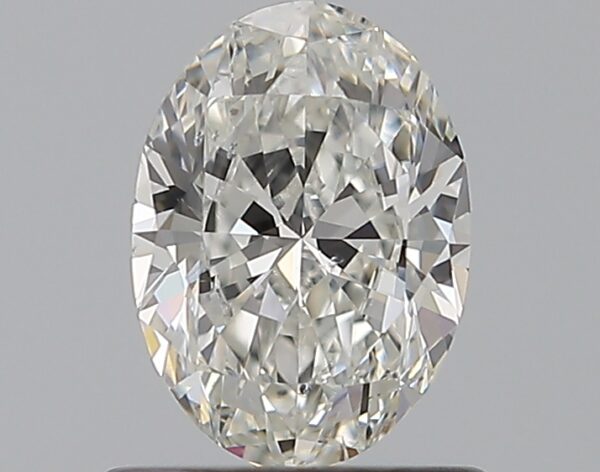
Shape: oval
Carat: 0.7
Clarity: SI1
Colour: G
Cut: EX
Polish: EX
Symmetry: VG
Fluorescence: N
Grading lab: GIA
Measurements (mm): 6.85 x 4.9 x 3.03